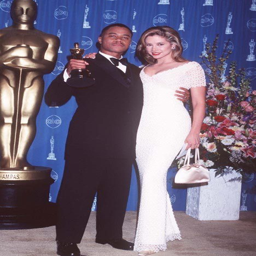
actors at event of awards